Pennsylvania Route 52

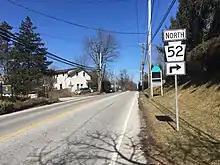
PA 52 northbound approaching the turn onto Price Street in West Chester

PA 52 begins at the Delaware border in Pennsbury Township, Chester County, at which point the road continues south into Delaware as DE 52. From the state line, the route heads north-northwest on two-lane undivided Kennett Pike through wooded residential areas. The road enters Kennett Township and heads northwest to the community of Mendenhall, where it crosses an East Penn Railroad line at-grade. Farther northwest, PA 52 comes to an intersection with US 1 (Baltimore Pike) in the community of Hamorton and turns west to form a concurrency with that route, which is a four-lane divided highway that passes fields. Near Longwood Gardens, PA 52 splits from US 1 by heading north on two-lane undivided Lenape Road. The road runs a short distance east of the border between East Marlborough Township to the west and Pennsbury Township to the east as it passes through a mix of woods and fields, intersecting PA 926 (Street Road).